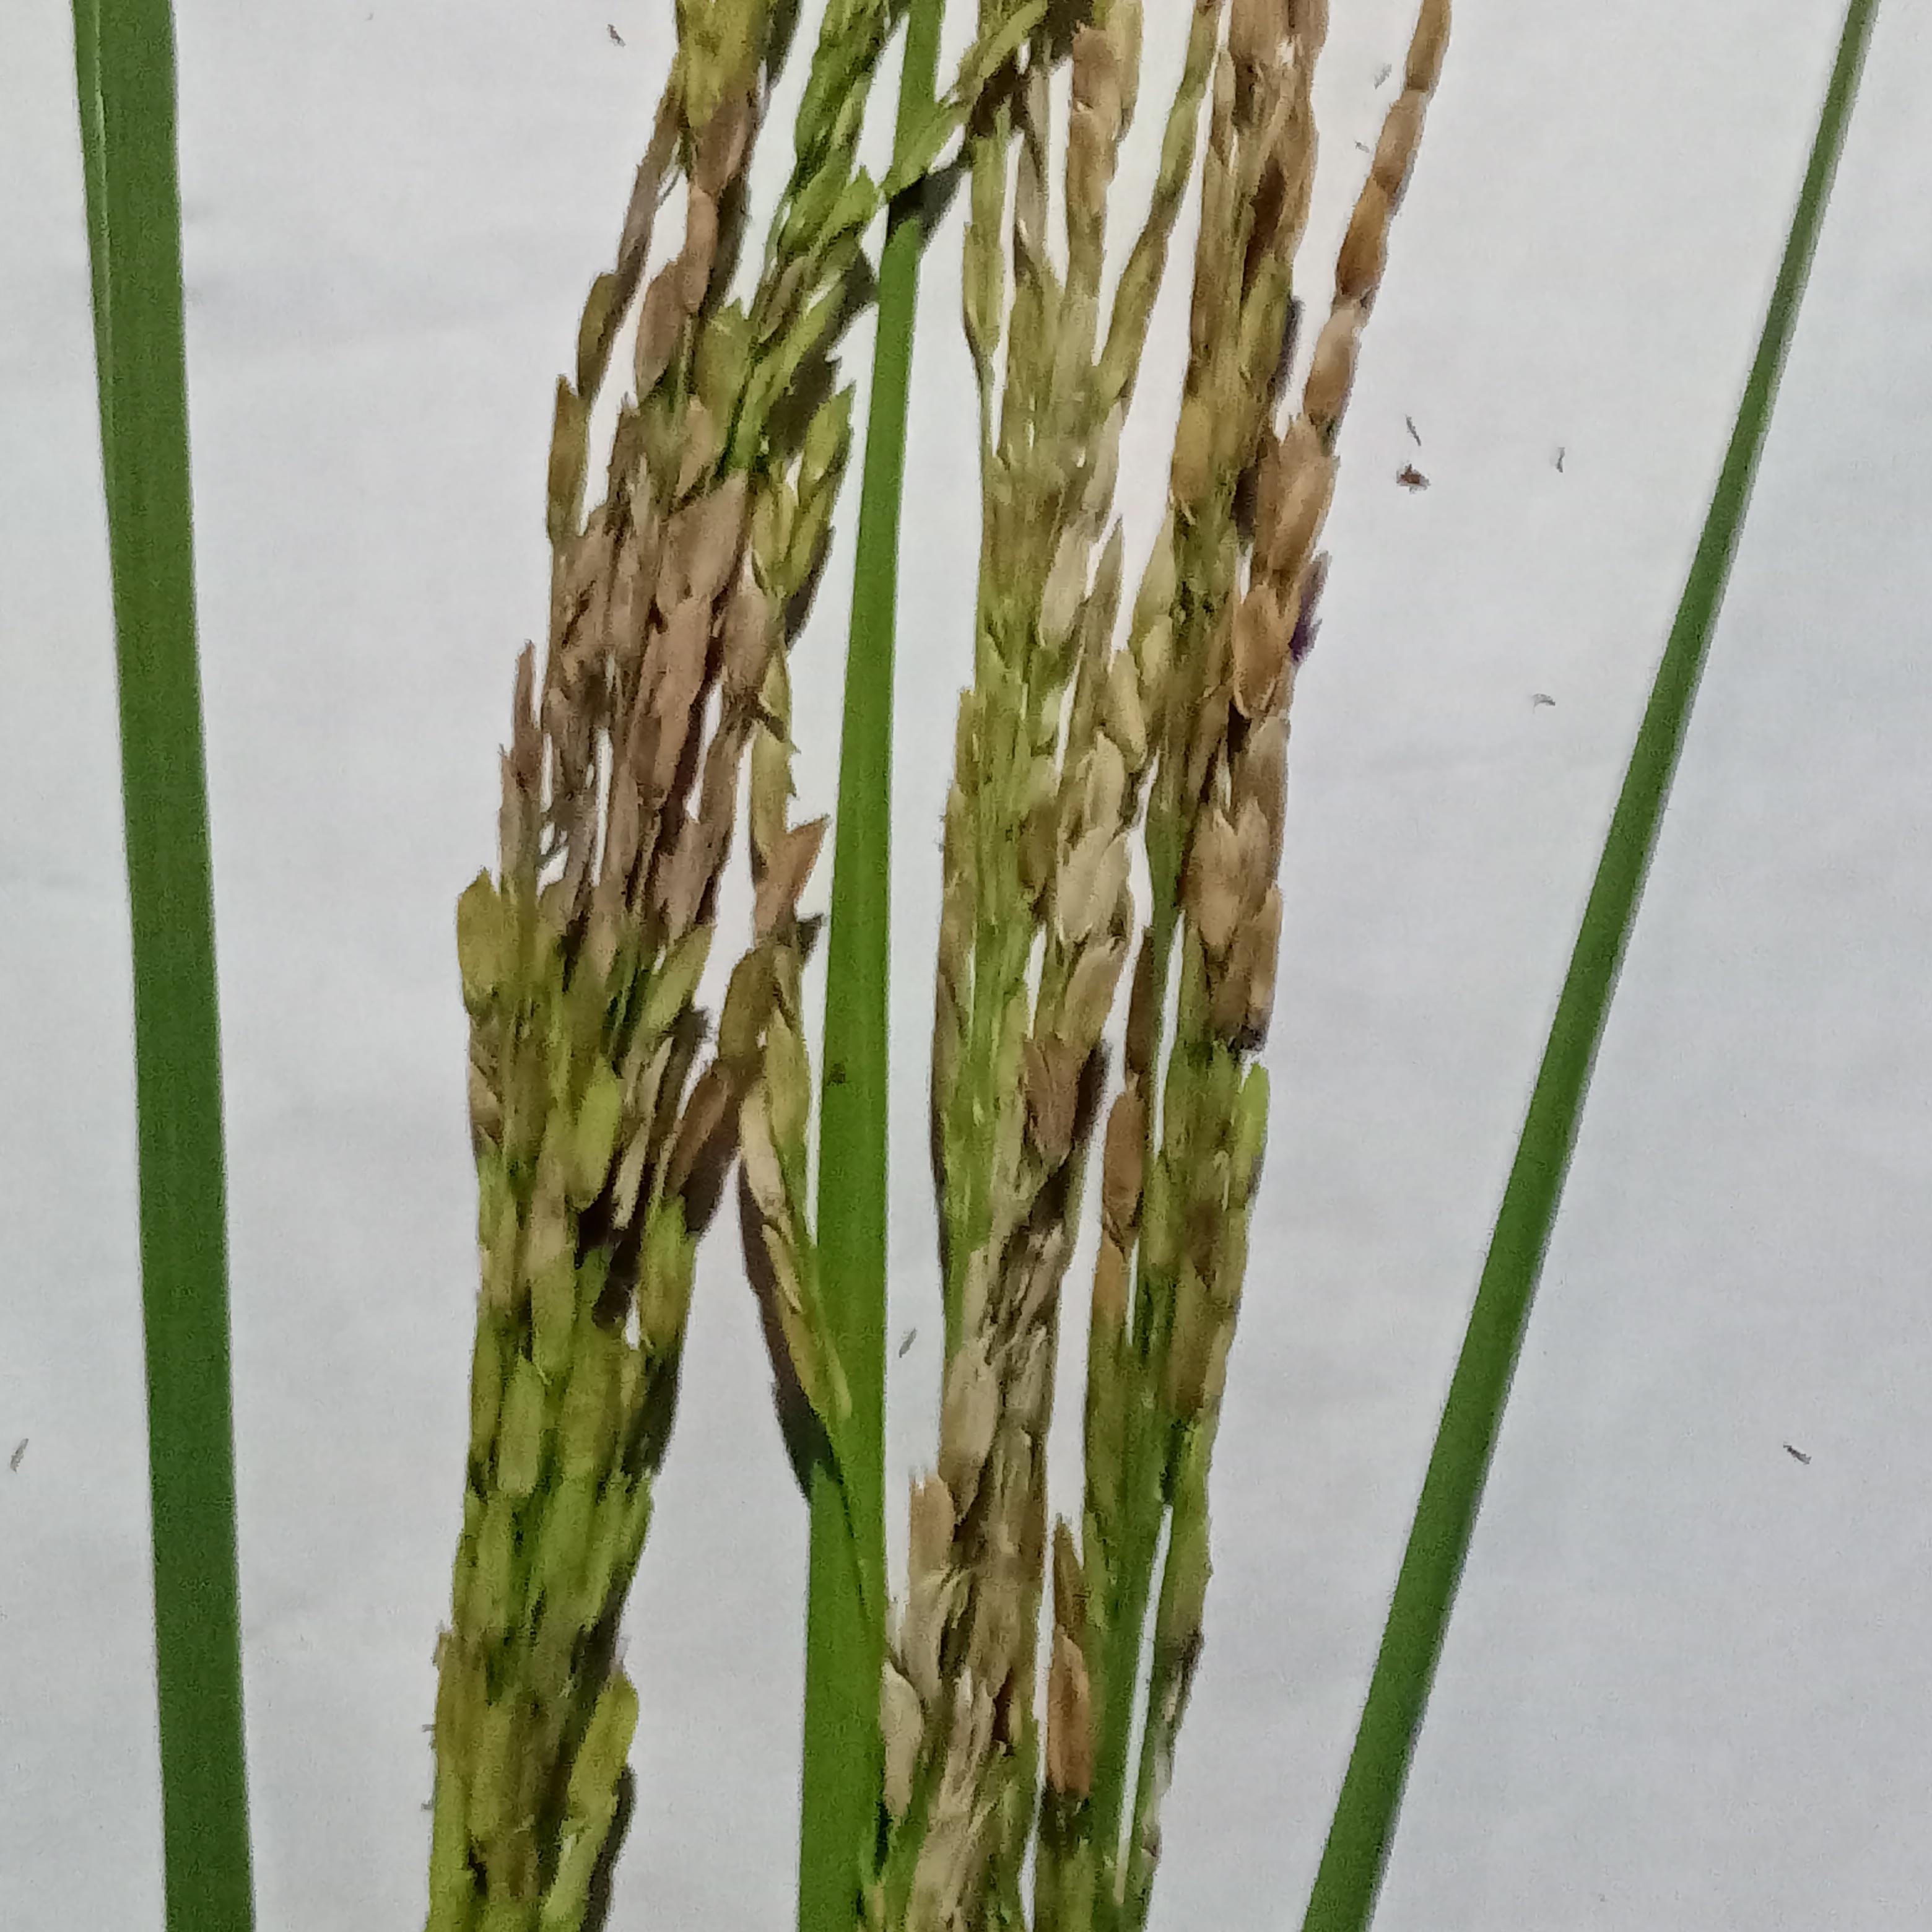
Label: Rice___Neck_Blast